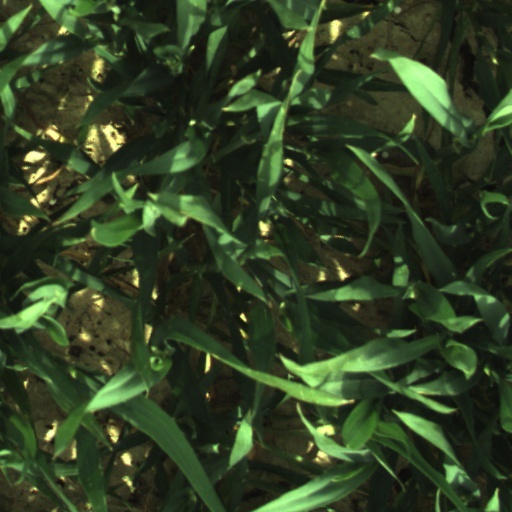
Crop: wheat